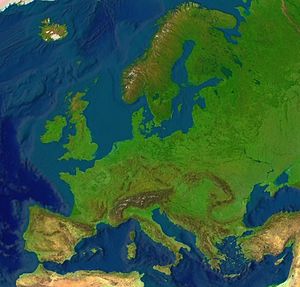
Europas geografi
Satellitbillede af Europa
Europa regnes som et af syv kontinenter, men fysisk er verdensdelen den nordvestlige halvø af den større landmasse kaldt Eurasien. Asien udgør den østlige del af denne sammenhængende landmasse, og alle deler den samme kontinentalsokkel. Uralbjergene i Rusland udgør den østlige grænse mellem Europa og Asien. Den sydøstlige grænse er derimod ikke fastsat. Ofte bliver floderne Ural eller Emba regnet som mulige grænser. Grænsen fortsætter mod det Kaspiske Hav, og så videre over Kaukasus-bjergene og Bosporus, Marmarahavet og Dardanellerne. Mange geografer regner derimod de sydlige grænser til Aserbajdsjan og Armenien mod Iran, og Tyrkiets sydlige grænse mod Syrien, Irak og Iran som grænsen mellem Asien og Europa på grund af politiske og kulturelle årsager. Middelhavet skiller Europa fra Afrika. I vest grænser Europa mod Atlanterhavet. Island, som ligger nærmere Grønland end det europæiske fastland, regnes som en del af Europa.